Answer in natural language. How many Paintings are visible in the scene? Choose between the following options: 1, 8, 7, 6 or 3
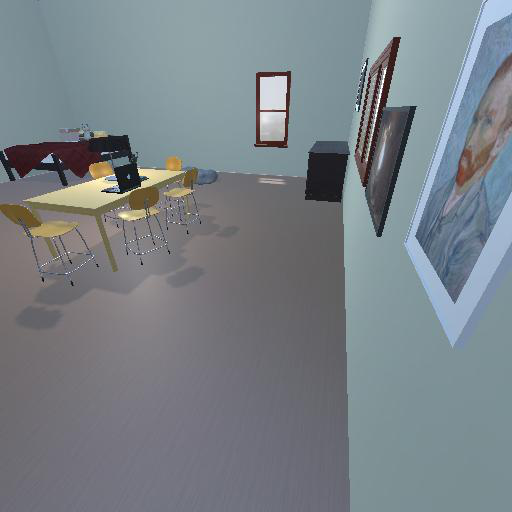
<answer>3</answer>